Roller coaster

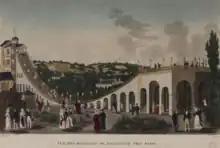
"Les Montagnes de Belleville"

The Riding Mountain (aka "La Grande Glisade") entertainment pavilion designed by Bartolomeo Francesco Rastrelli for Tsarskoye Selo royal residence was built in 1754–1757. In Russian it was known as "Katalnaya gora" (Катальная гора, literally "Mountain for riding") It was a huge building in the shape of rotunda. It had a trail with five hills, which could be covered with ice in winter. In the summertime, the trails used trolleys on wheels secured in the steel grooves mounted on the wooden trails. Due to a pendulum-like motion based on inertia, all five hills could be traversed in one ride. The ride was engineered by Russian scientist Andrey Nartov. "Katalnaya gora" was dismantled in 1792–1795. Currently in its place is the Granite Terrace in the Catherine Park.